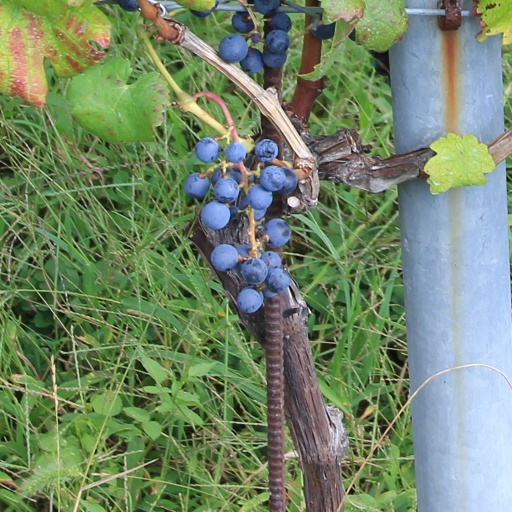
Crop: grape